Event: Nepal Earthquake
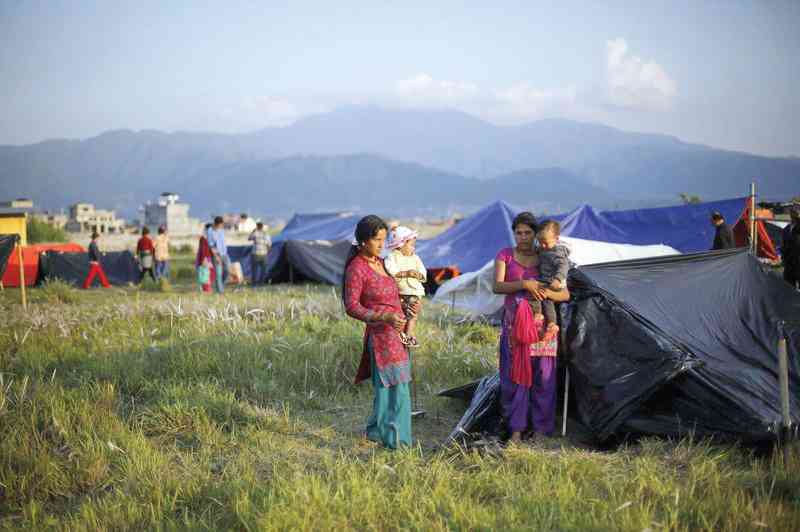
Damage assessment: no_damage